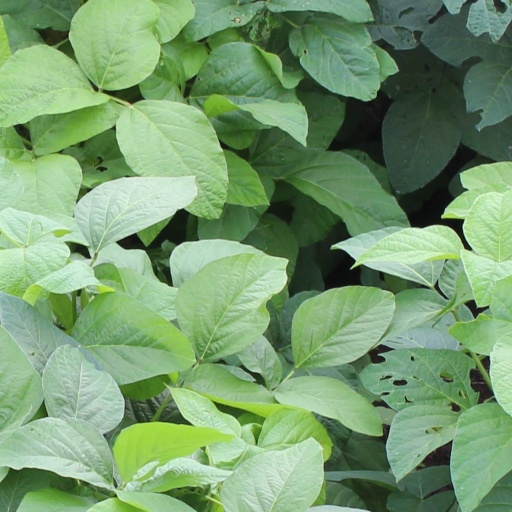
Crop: soybean